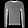
Label: Pullover